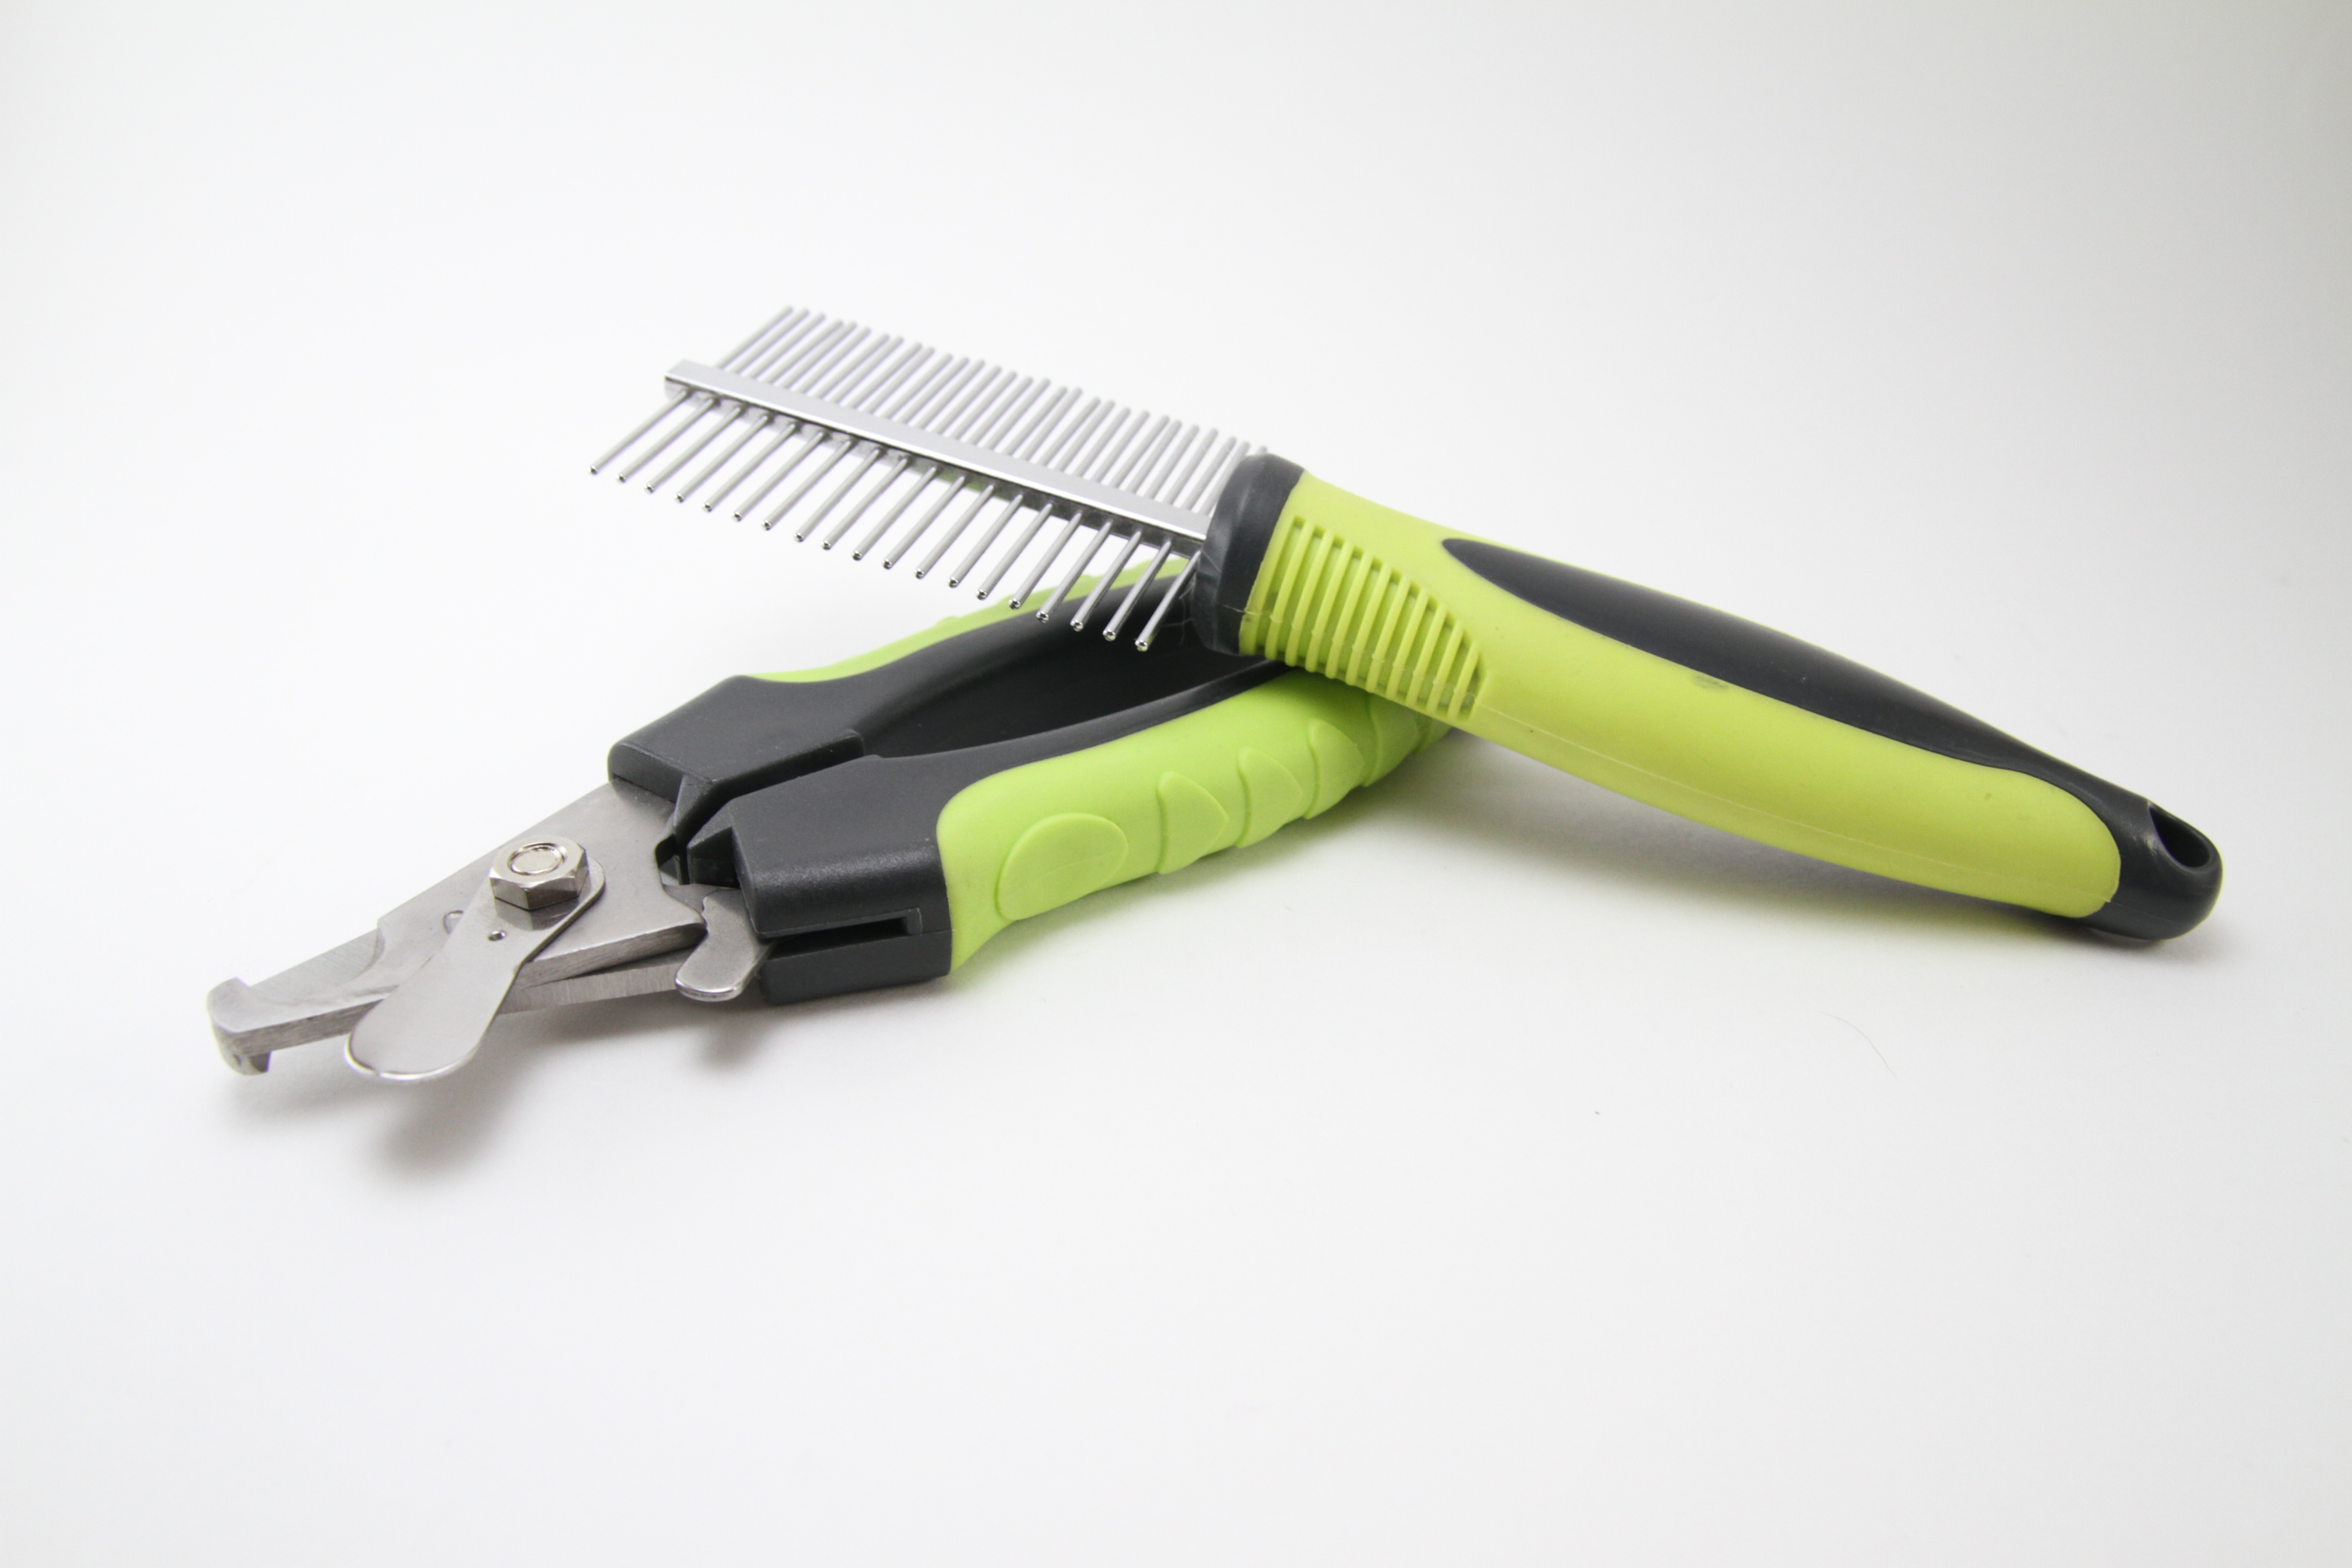
dog, canine, isolated, brush, tool, fur, nail, pets, pliers, veterinary, grooming, clippers, hairbrush, utility knife